Cristina Adela Foișor

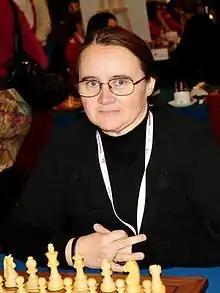
Foișor at the 2013 European Chess Team Championships

Cristina Adela Foișor ( Bădulescu; 7 June 1967 – 22 January 2017) was a Romanian chess player. She was awarded by FIDE the titles of Woman Grandmaster (WGM) in 1991 and International Master (IM) in 1997.